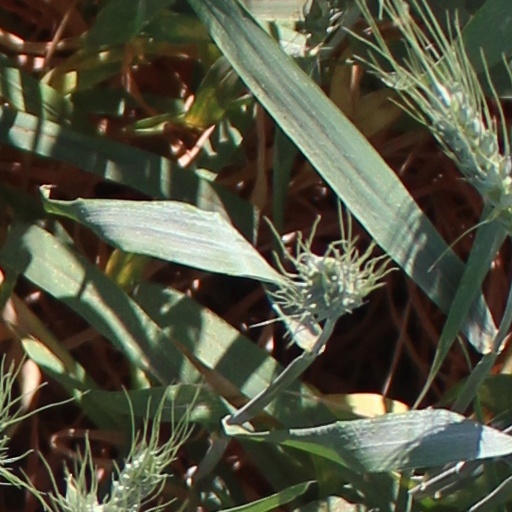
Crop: wheat